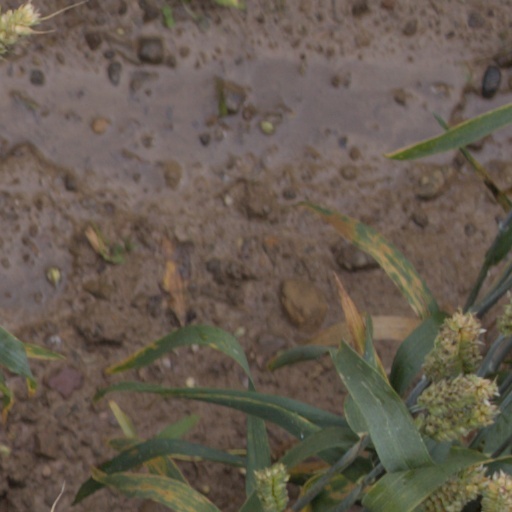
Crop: wheat